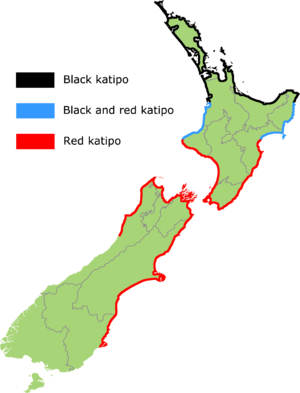
Latrodectus katipo est une espèce d'araignées aranéomorphes de la famille des Theridiidae.